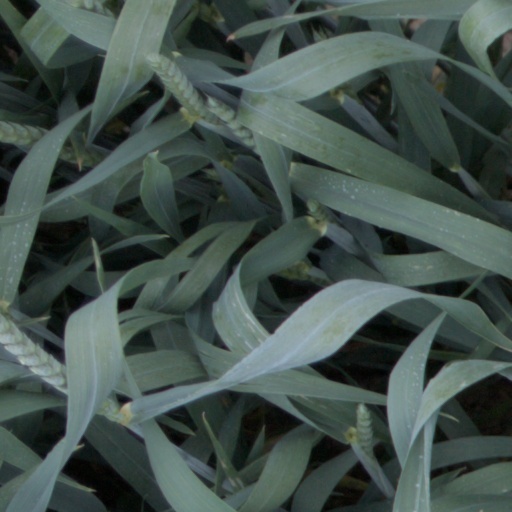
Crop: wheat